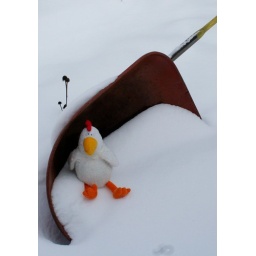
So much depends upon a red wheel barrow glazed with rain water beside the white chickens